Tropical Storm Mirinae (2016)

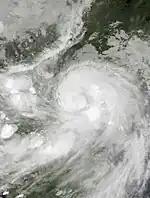
Tropical Storm Mirinae approaching Vietnam on July 27

Severe Tropical Storm Mirinae was a tropical cyclone of moderate intensity that struck Hainan Island, China and Northern Vietnam in late July 2016. The third named storm of the annual typhoon season, Mirinae formed on July 25, 2016 as a tropical depression west of Luzon, Philippines. On July 26, it moved west-northwestwards, and it had intensified into a tropical storm before making landfall on Hainan Island, China. After passing over Hainan, it intensified into a severe tropical storm and made landfall over the Red River Delta in Northern Vietnam late on July 27, and dissipated the next day.